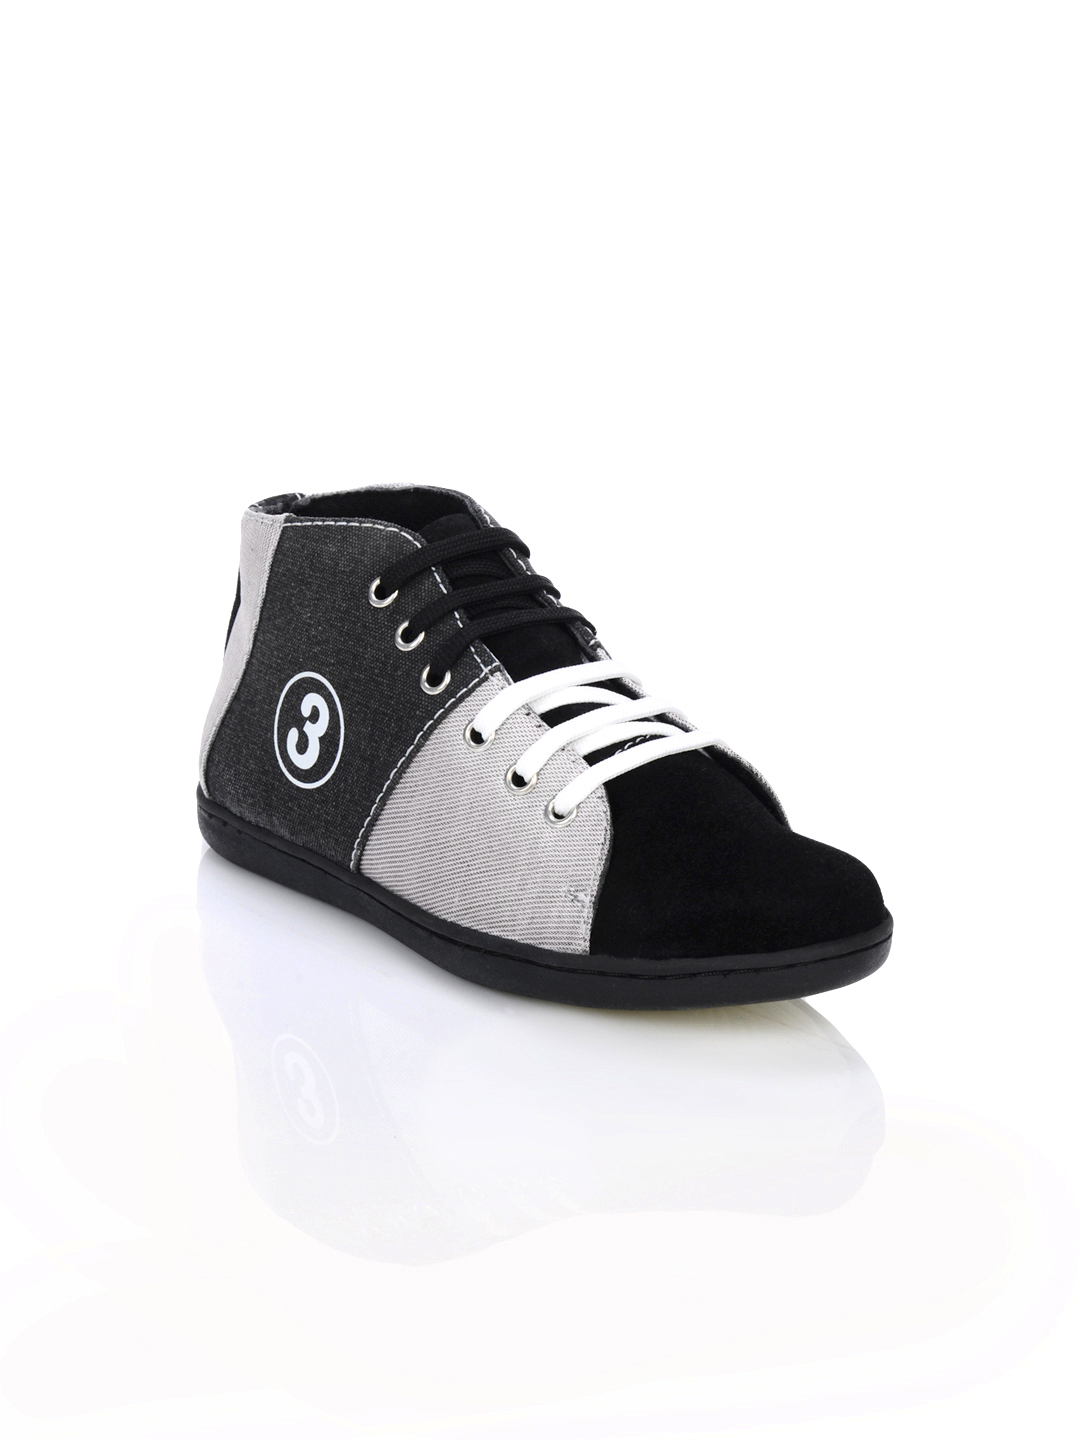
Enroute Teens Black Shoes
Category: Footwear / Shoes / Casual Shoes
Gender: Boys
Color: Black
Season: Summer 2012
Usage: Casual